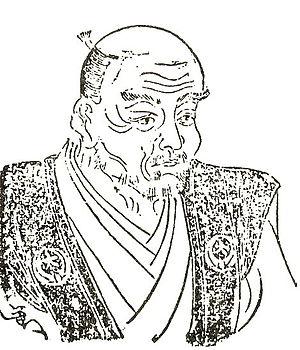
Ōkubo Tadataka ou Ōkubo Hikozaemon, 1560 – 2 avril 1639, est un guerrier japonais des époques Sengoku et Edo. Tadataka est l'auteur du Mikawa Monogatari, ouvrage écrit à destination de ses descendants et où il expose la façon dont un guerrier doit vivre, mélangé avec une chronique des accomplissements des clans Tokugawa et Ōkubo.